Bangor, Morbihan

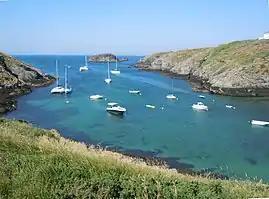
Port Goulphar

Bangor is a commune in the Morbihan department in the Brittany region of north-western France. It is one of the four communes on the island of Belle-Île.